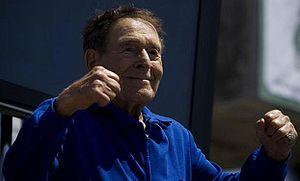
Francois Henri LaLanne, dit Jack LaLanne, né le 26 septembre 1914 à San Francisco et mort le 23 janvier 2011 à Morro Bay, est un expert en fitness, nutritionniste, et présentateur américain.